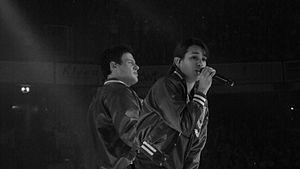
Lea Michele Sarfati, dite Lea Michele, est une actrice et chanteuse américaine née le 29 août 1986 à New York.